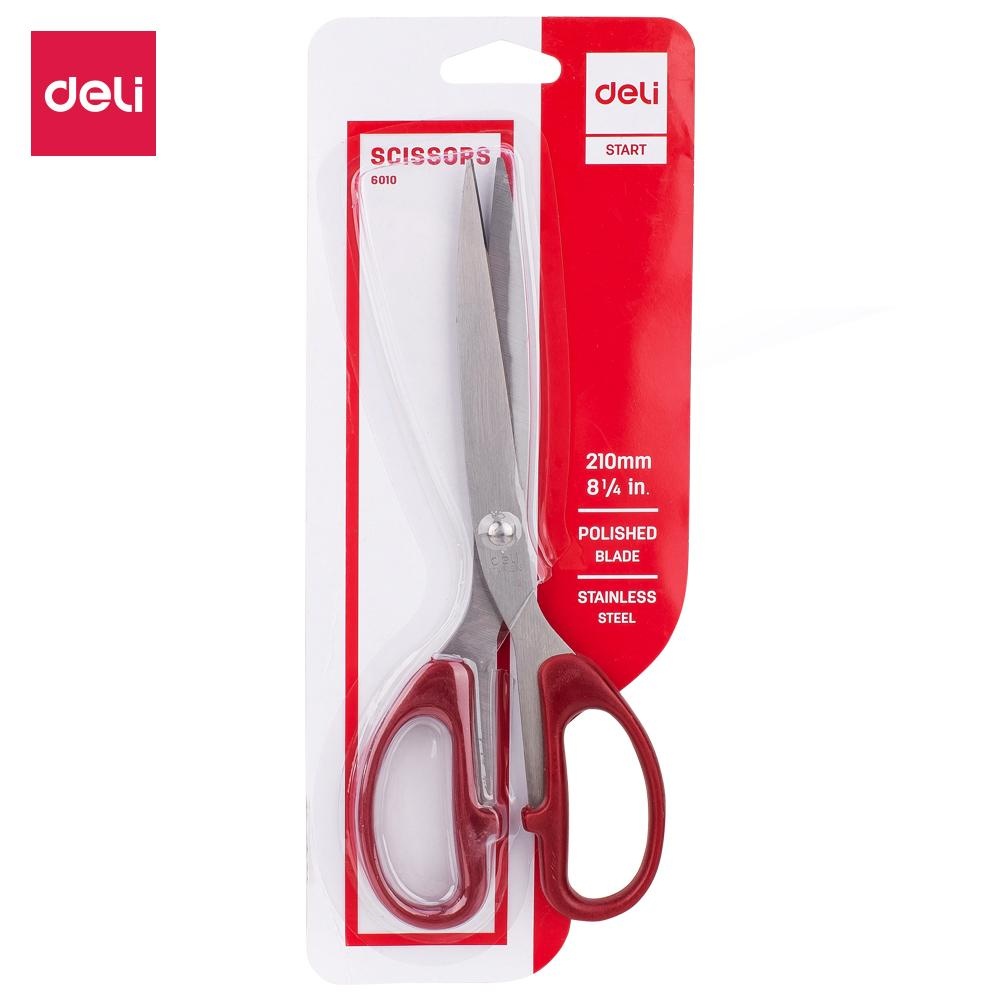
Scissors 8.25"-6010
Scissors 8.25"-6010
Brand: Deli
Category: Office Supplies > Office Instruments > Staple Removers